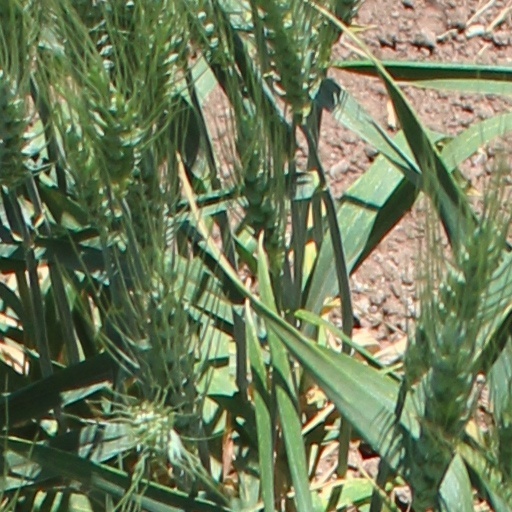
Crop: wheat